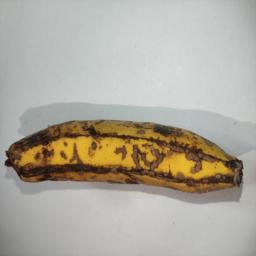
Banana variety: Sagor Kola